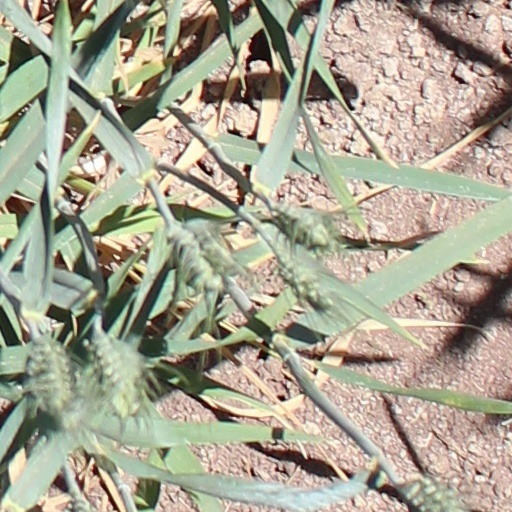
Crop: wheat